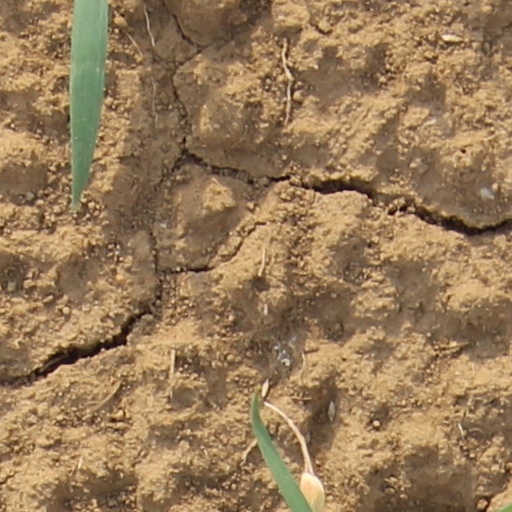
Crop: wheat